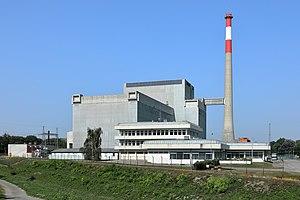
Zwentendorf est une commune autrichienne du district de Tulln en Basse-Autriche.